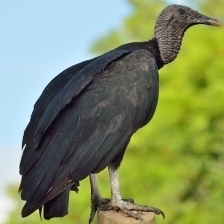
Species: BLACK VULTURE
Scientific name: CORAGYPS ATRATUS
ImageNet parent category: vulture